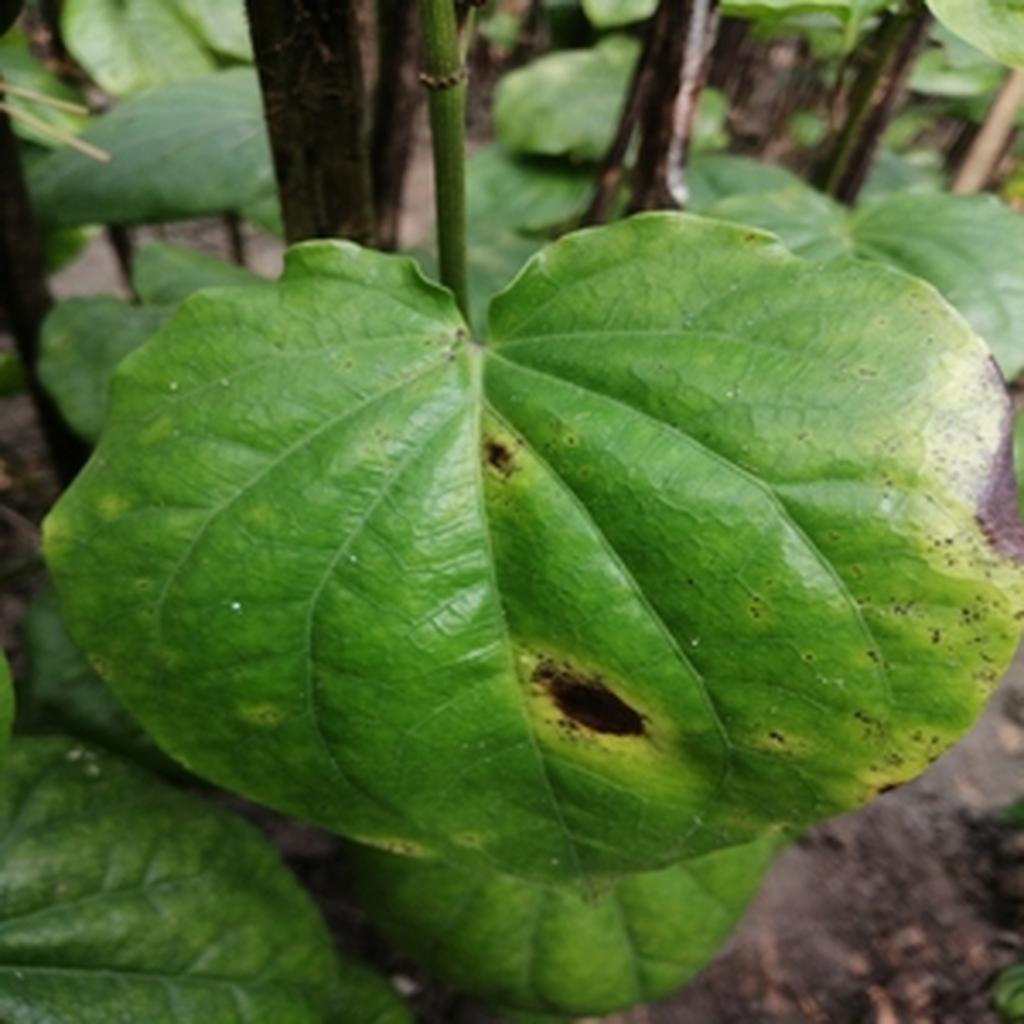
Label: Leaf_Rot